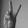
ASL letter: V